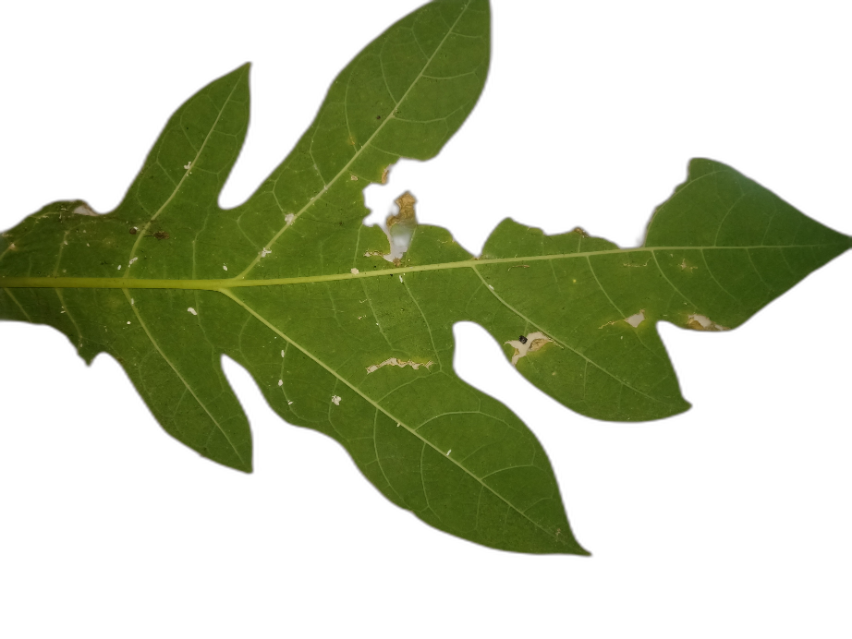
Crop: Papaya
Label: Curled_Yellow_Spot